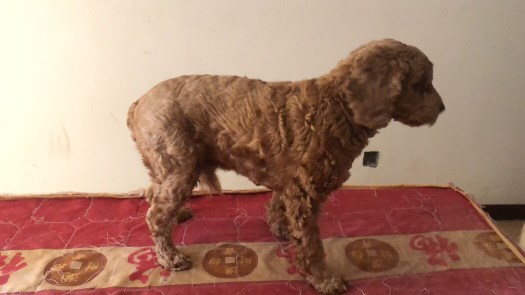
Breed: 7449-n000128-teddy